Zig Zag (1970 film)

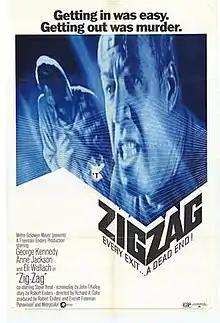

Zig Zag, also released as False Witness, is a 1970 American thriller drama film directed by Richard A. Colla and starring George Kennedy. The film was remade in India as "Majboor" (1974).